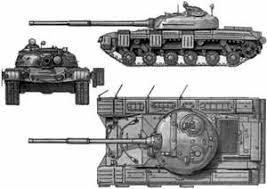
Label: Tank